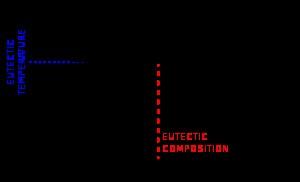
Les solvants eutectiques profonds sont des solvants qui sont de plus en plus utilisés comme remplacement plus vert des liquides ioniques. Les DES sont des solvants formés par le mélange entre deux ou plusieurs composés à une proportion exacte qui correspond au point eutectique. Ce mélange se comporte comme un corps pur. La plupart de ces solvants sont liquides à température ambiante, ce qui facilite leur utilisation. L'un des phénomènes eutectiques les plus importants a été observé pour un mélange de chlorure de choline et d'urée dans le rapport molaire 1:2. Ce mélange, liquide à température ambiante, a un point de fusion de 12 °C.